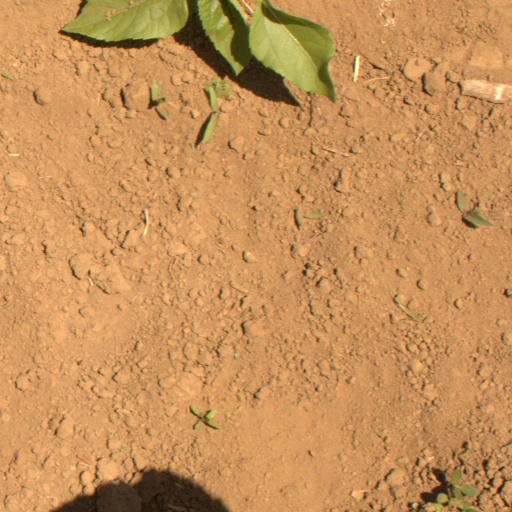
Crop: Jerusalem artichoke